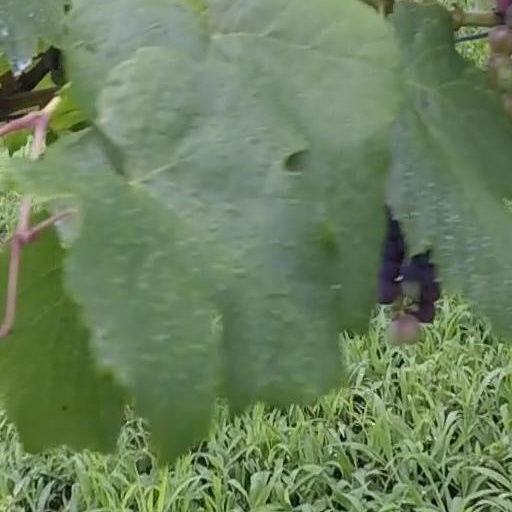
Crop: grape